Barrington Hall (Berkeley, California)

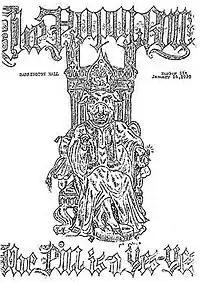
Cover art for "The Barrington Bull", the periodical created at the Barrington Hall

The "Barrington Bull" was an in-house publication of Barrington Hall, published from 1936 to 1989. (The name was briefly changed to "The Barbarrington" in 1938.) It was the first USCA publication of any kind. Volume I Number I of The U.C.S.C.A. News appeared on October 24, 1938, "a publication," claimed the lead article, "designed to create greater unity of purpose and action among the five houses of the co-operative association." Ed Wright, the editor, was also the editor of "The Barbarrington". Terry Carr and Ron Ellik, later to achieve great success in the science fiction field and indeed to win a Hugo Award for their fanzine, "FANAC", were editors in the 1950s. In the 1960s, a tradition of giving each issue a theme began with Guy Lillian, also a Hugo nominee, one of whose issues (with cover by Pat Yeates) is shown here. Some themes from the 1970s include: The "Onngh Yanngh" Bull, Spring 1978 The "Wasted" Bull, May 1978 and "The Hippie Ghetto" Bull, Fall 1979.